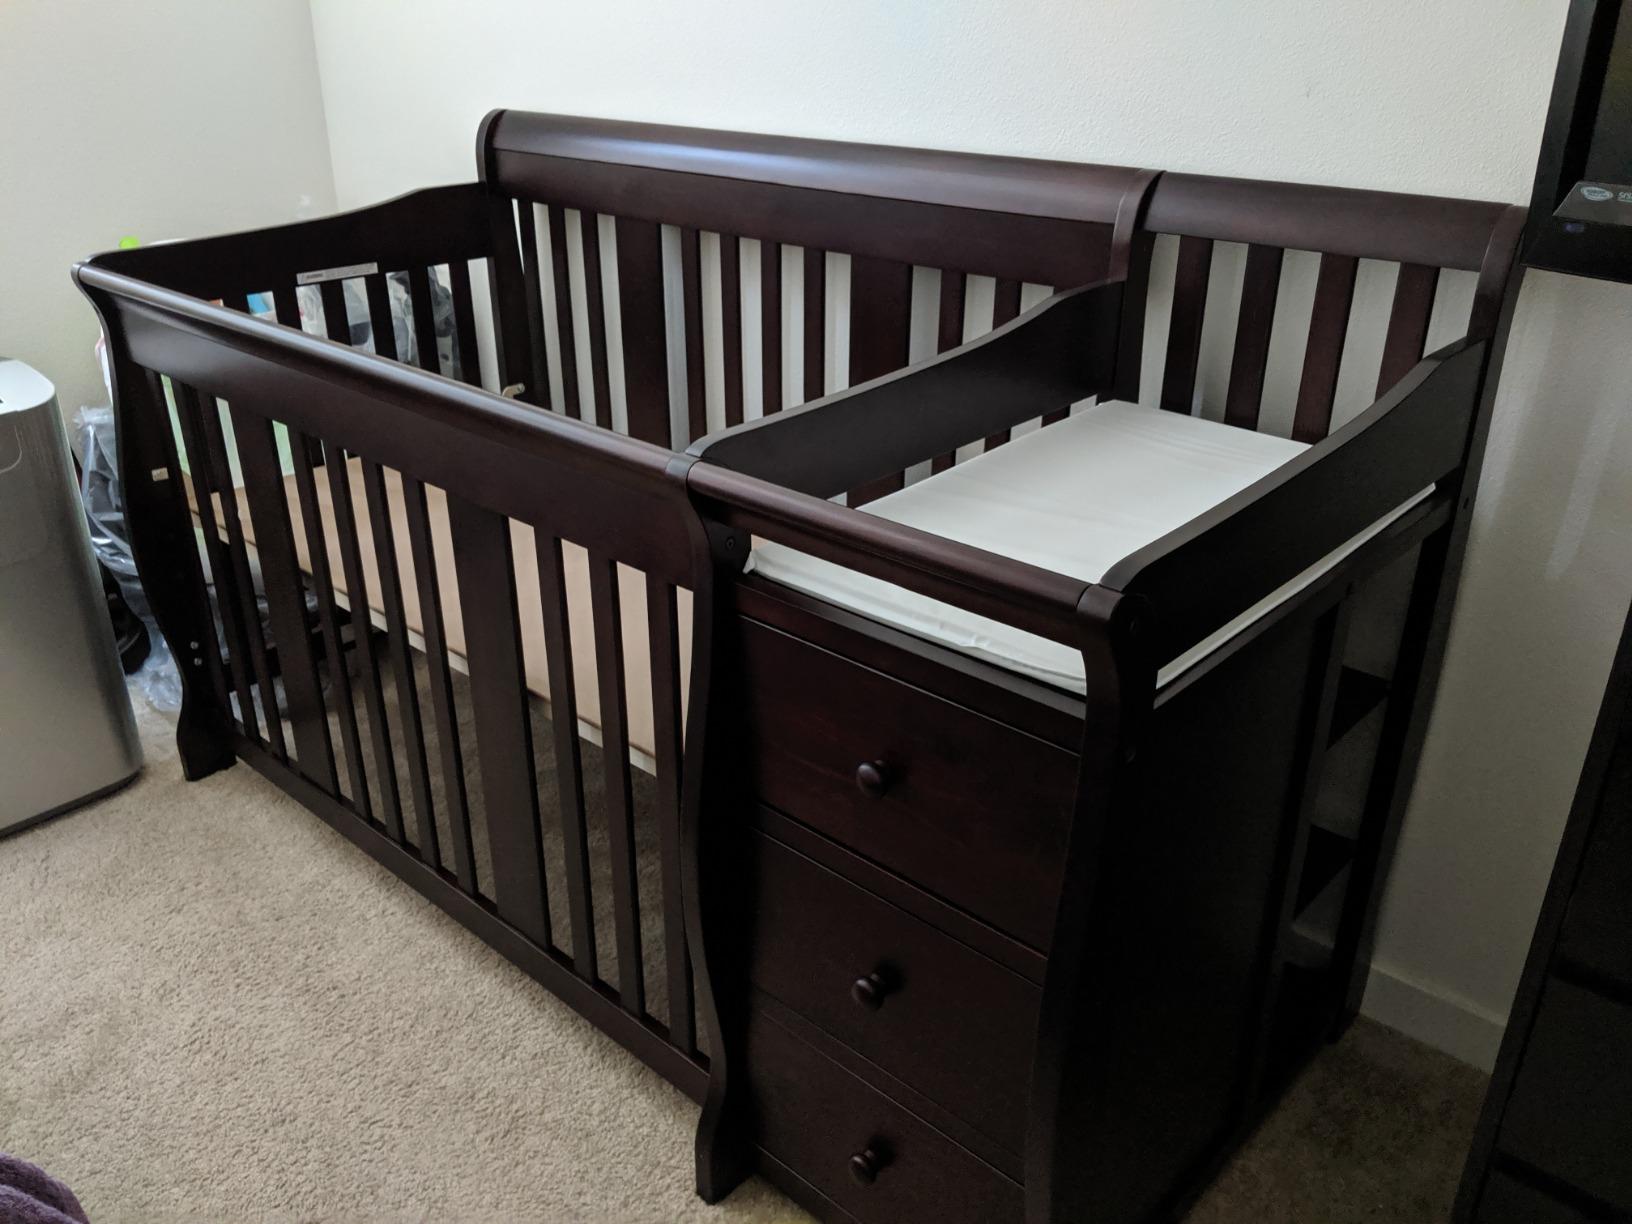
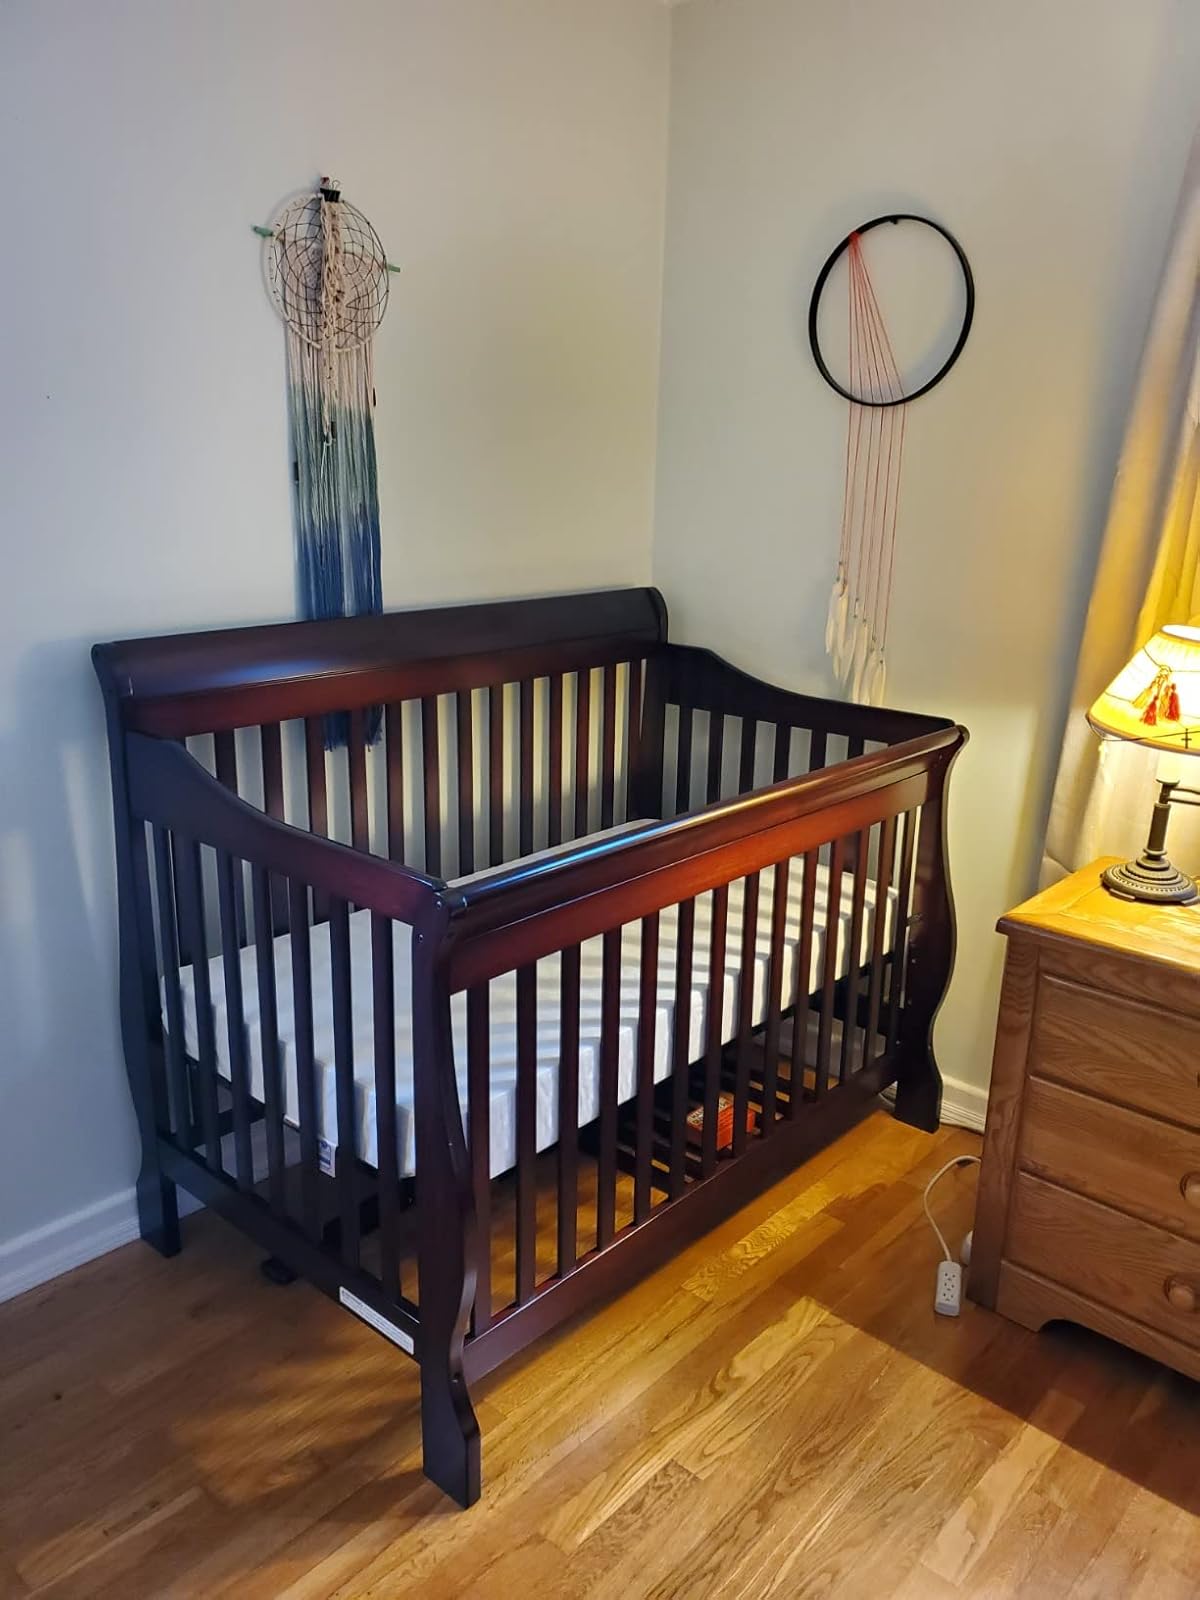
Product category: products_crib
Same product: no